Votorantim Cimentos

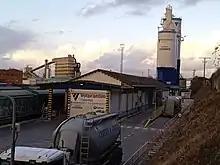
Cimentos_Votorantim. A Coruña - San Diego train station.

Votorantim Cimentos is the largest cement company of Brazil and the eighth largest in the world. The company was founded in the city of Votorantim in 1933 and is headquartered in São Paulo. In February 2010, the Votorantim Cimentos acquired 21.2% of the Portuguese cement company Cimpor. In 2012 the company sold this stake and acquired cement-related assets in Asia, Africa and South America.